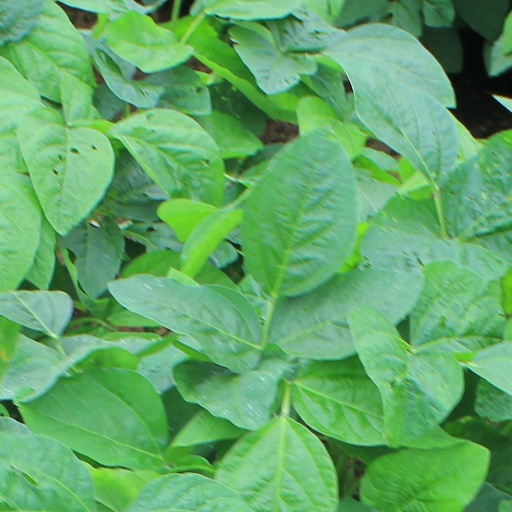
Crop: soybean